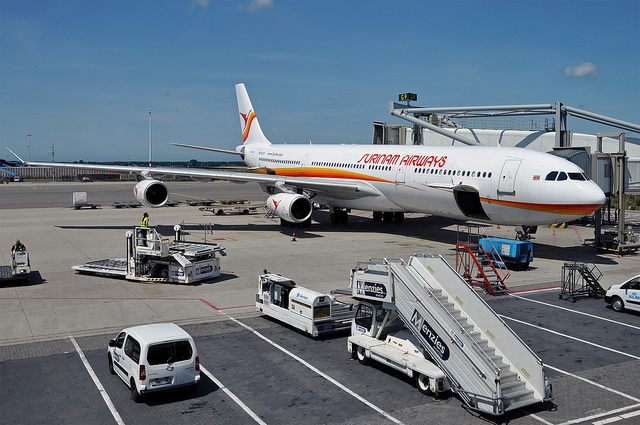
an airplane is out on the runway and a truck is carrying stairs and a van is parked next to the truck with stairs.